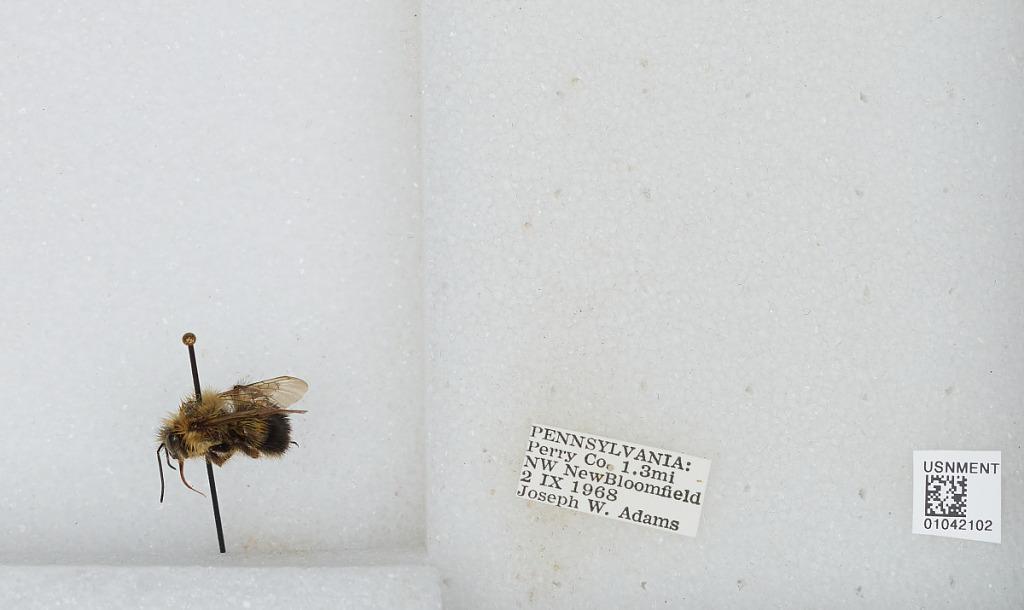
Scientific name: Bombus sp.
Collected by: J. Adams
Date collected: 1968-9-2
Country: United States
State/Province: Pennsylvania
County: Perry
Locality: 1.3 miles northwest of New Bloomfield
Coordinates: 40.4233, -77.2175